Ace of Wands (TV series)

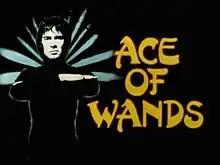

Ace of Wands is a British fantasy children's television show broadcast on ITV between 1970 and 1972. Created by Trevor Preston and Pamela Lonsdale and produced by Thames Television, the series starred Michael MacKenzie as Tarot. It ran for two seasons of thirteen episodes, and a third season of twenty.